World championships in WWE

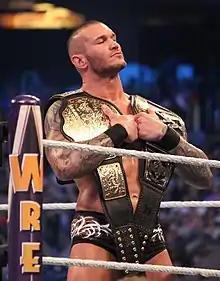
Randy Orton unified the World Heavyweight Championship (original) with the WWE Championship in December 2013, retiring the former and renaming the latter to WWE World Heavyweight Championship (which reverted to WWE Championship in 2016); the two belts represented the unified title until a single belt was presented to Brock Lesnar in August 2014.

The WWE Undisputed Championship (formerly known as the Undisputed WWF Championship and as the Undisputed WWE Championship) was the result of a unification of the then-WWF Championship and the World Championship (formerly WCW Championship) in December 2001. Earlier that year in March, the WWF acquired World Championship Wrestling (WCW), which shortly after began The Invasion storyline, a war between the WWF and the combined faction of former WCW and Extreme Championship Wrestling (ECW) wrestlers called The Alliance. This culminated at Survivor Series in November where the WWF won The Invasion war, disbanding The Alliance. The WCW Championship was subsequently renamed World Championship. As there was not a need for two world championships, a unification match was scheduled for Vengeance the following month. At the event, "Stone Cold" Steve Austin defeated Kurt Angle to retain the WWF Championship, while Chris Jericho defeated The Rock for the World Championship. After this, Jericho defeated Austin, unifying the WWF and World Championships, and becoming the first Undisputed WWF Champion; the Undisputed Championship retained the lineage of the WWF Championship while the World Championship was retired.